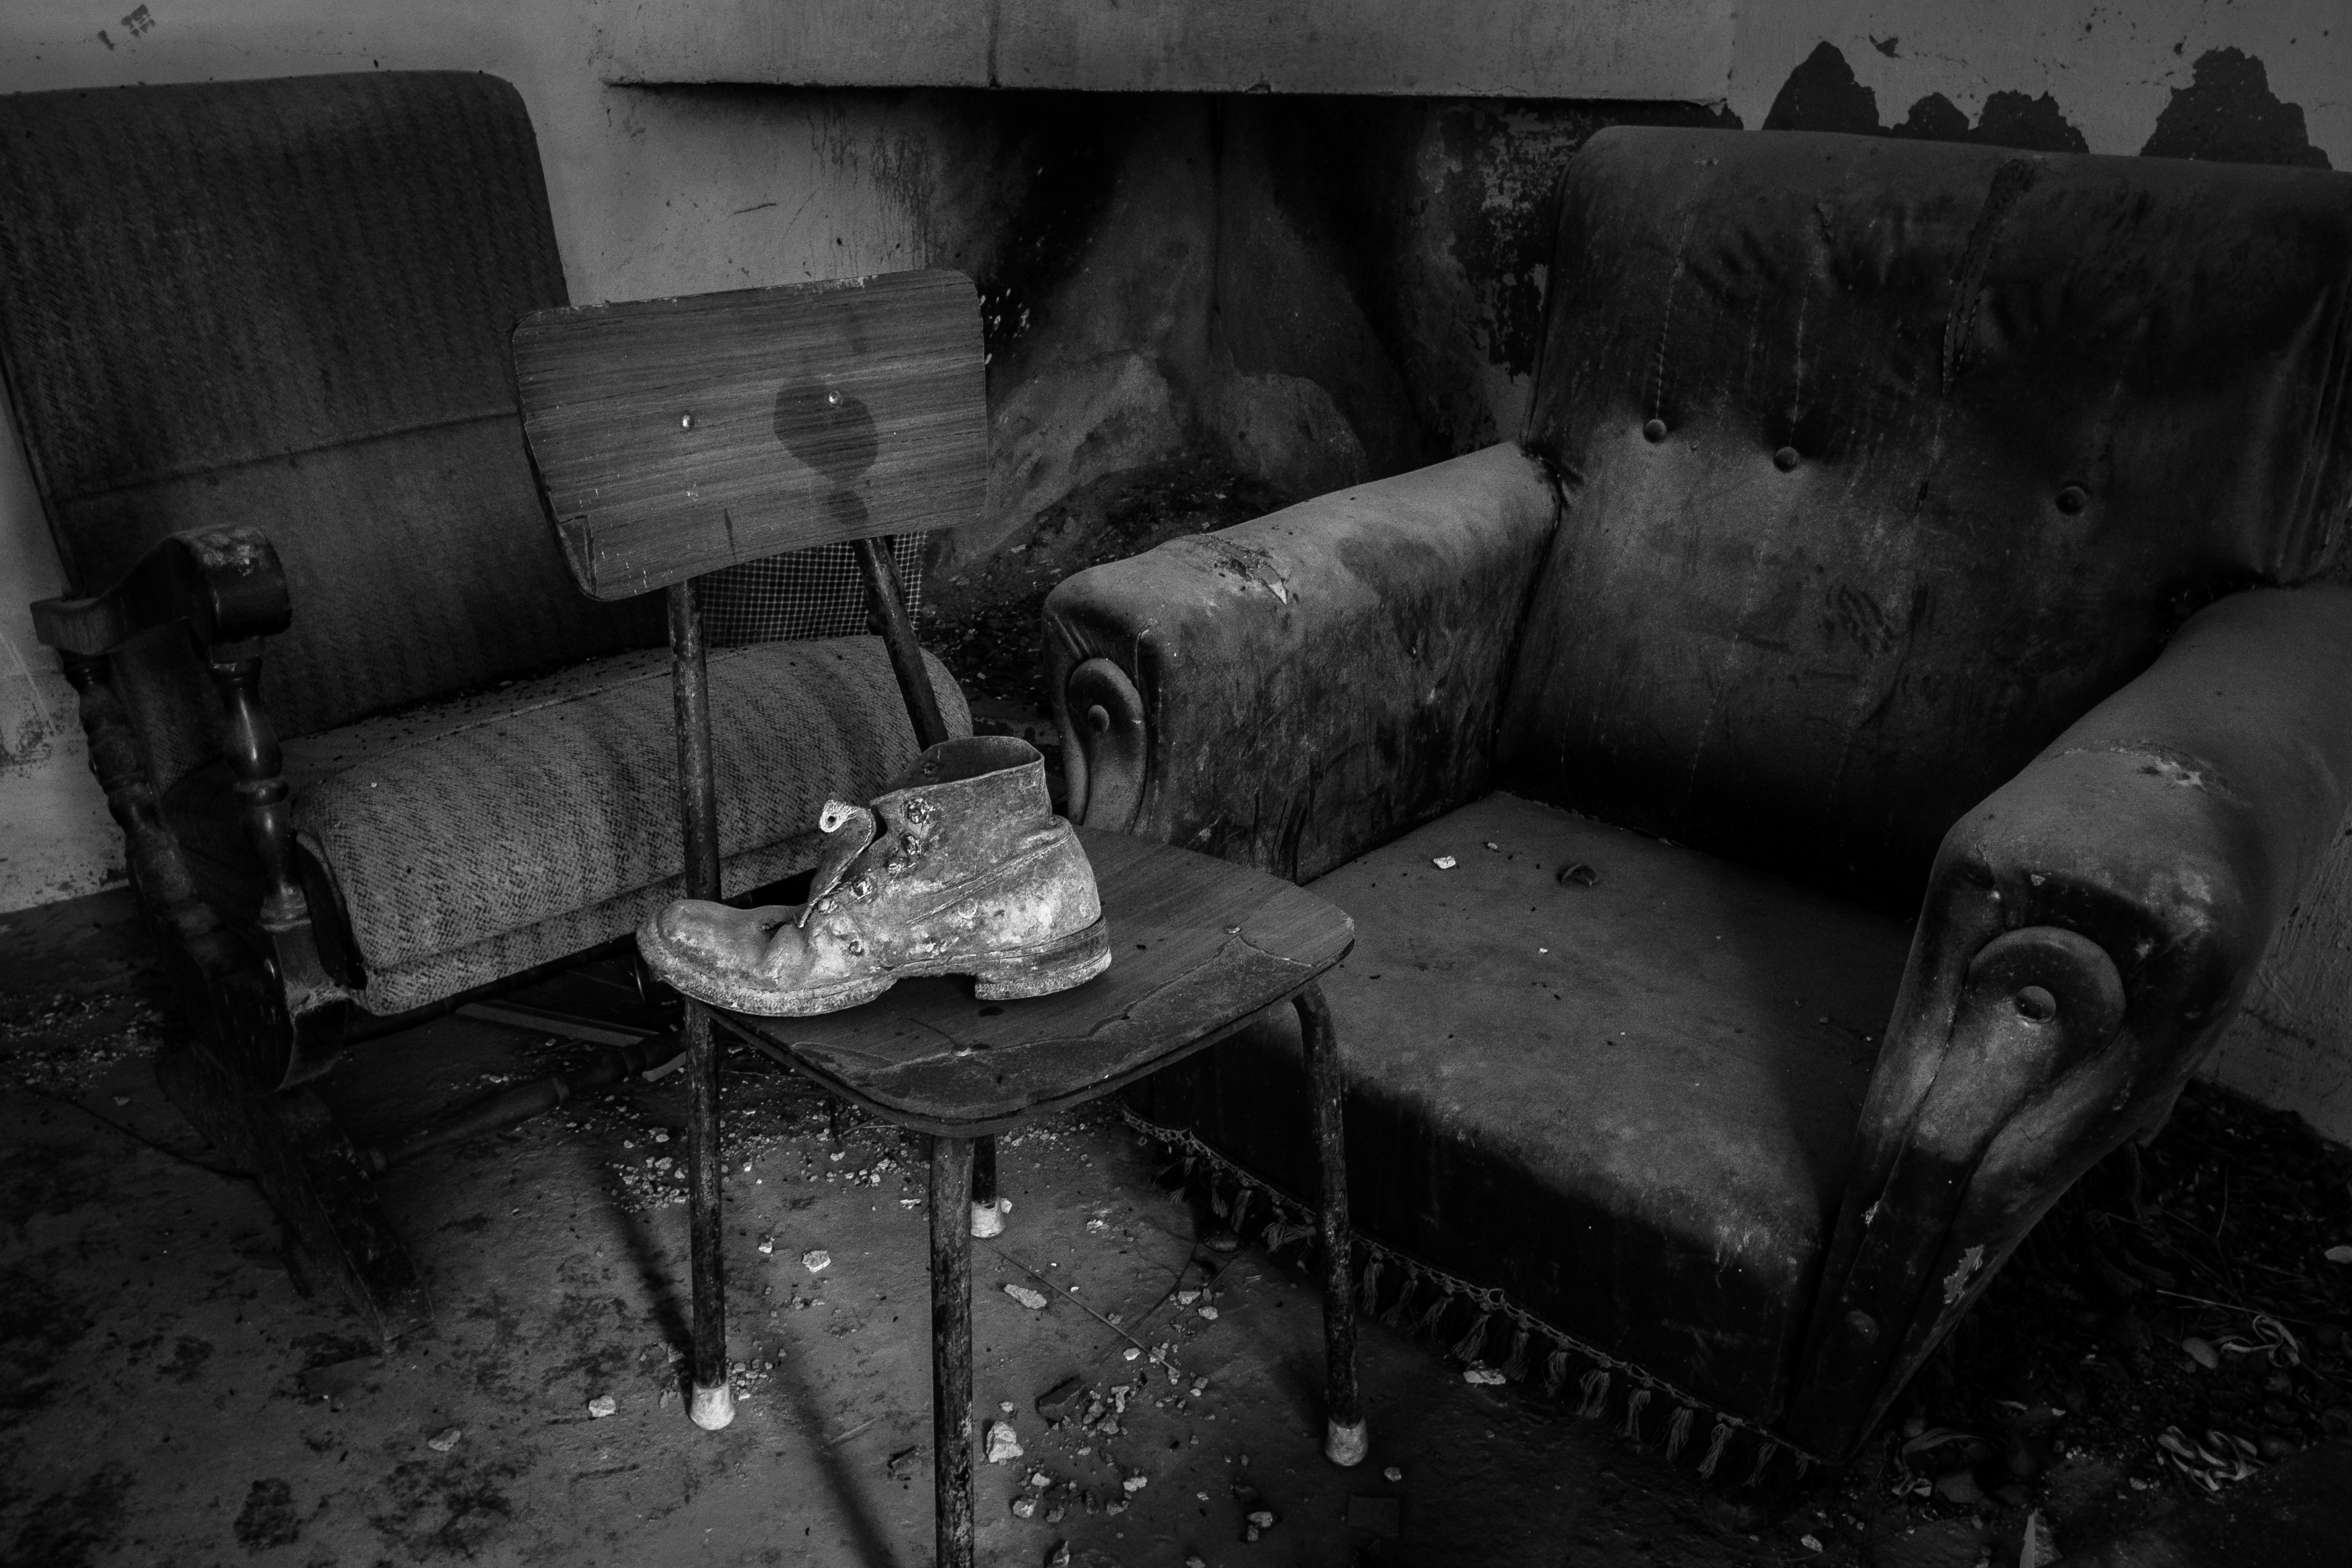
shoe, black and white, photography, old, darkness, black, monochrome, fuji, xpro1, monochrome photography, film noir